Percy Houfton

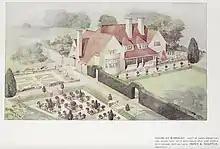
House at Barnsley from Studio Yearbook 1907

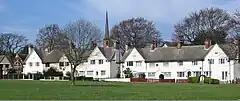
Woodlands Model Village ca. 1908

He started work for his older cousin, J. P Houfton at the Bolsover and Creswell Colliery Company. He was awarded a certificate in mine management in 1897 and was elected to the Institute of Mining Engineers.